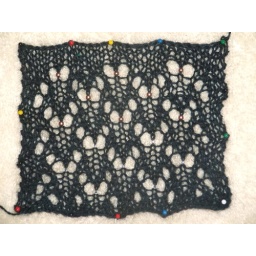
ms 4 swatch, top beads are copper, bottom silver lined clear. the lighter beads get lost in the yellow ground